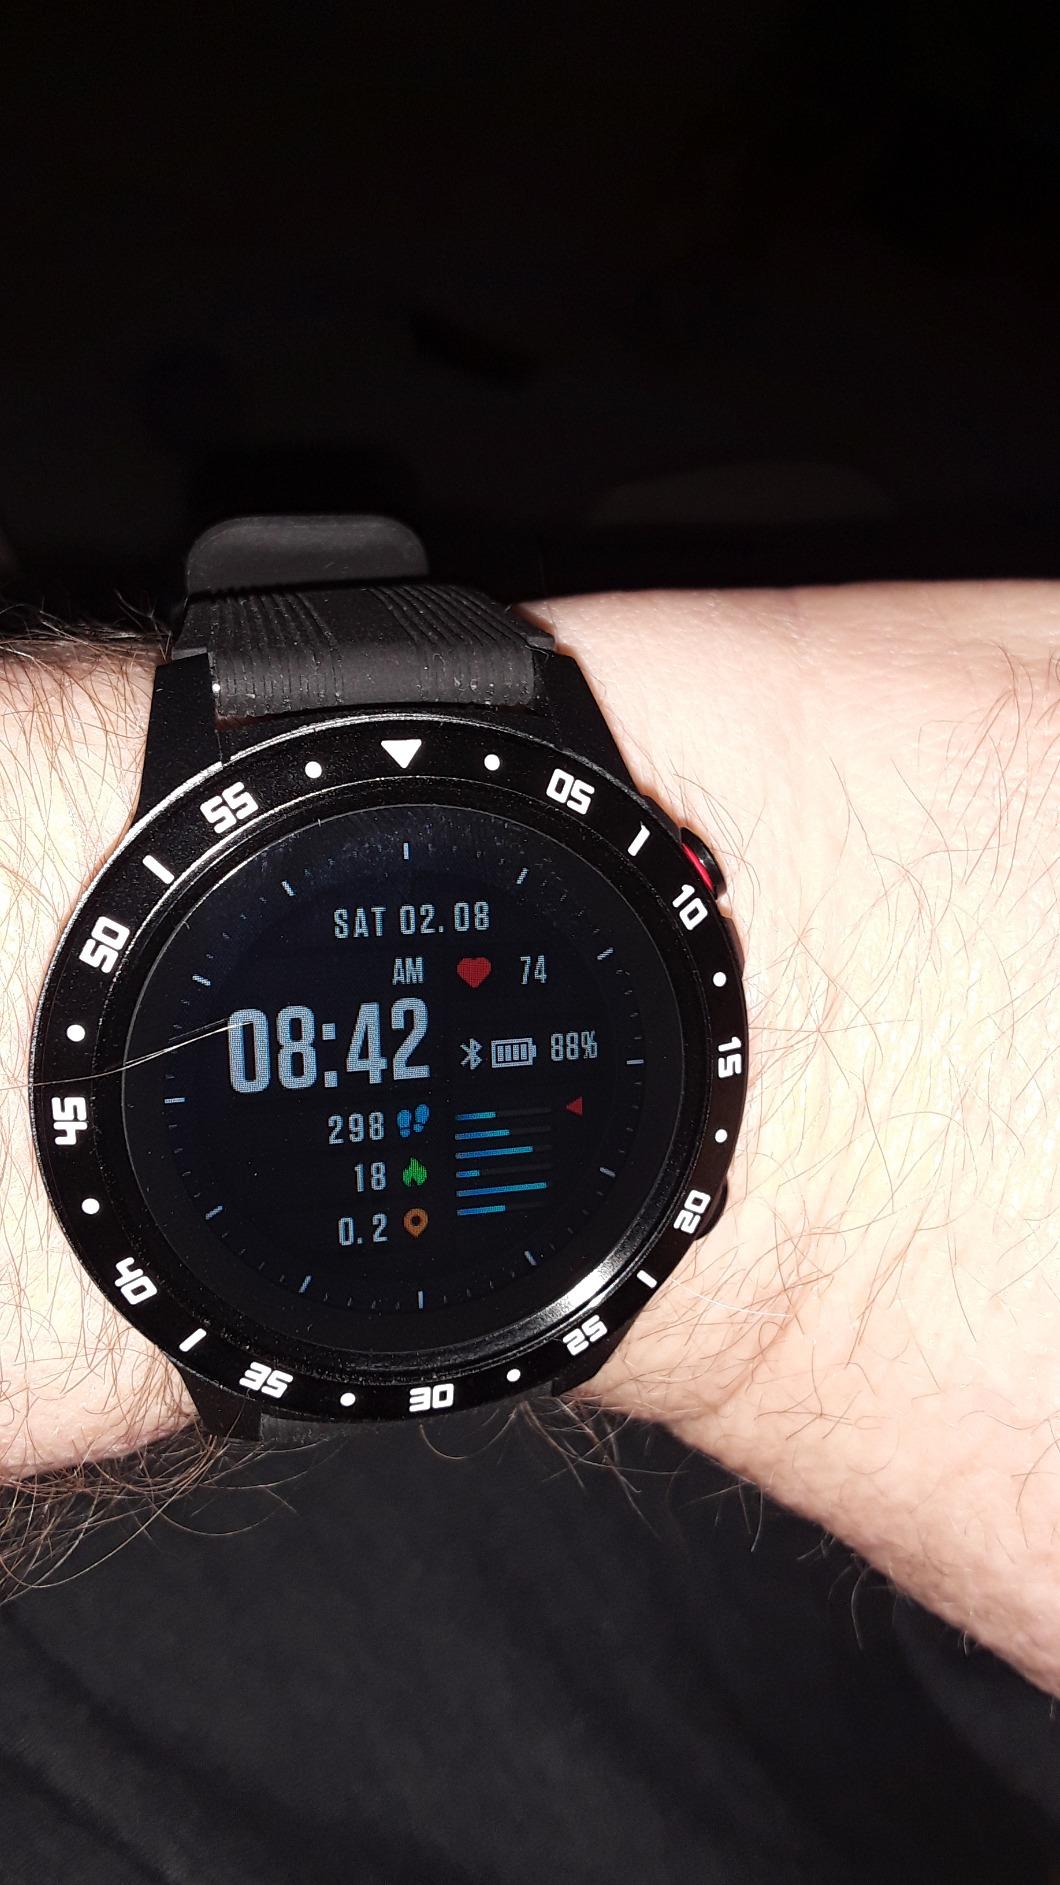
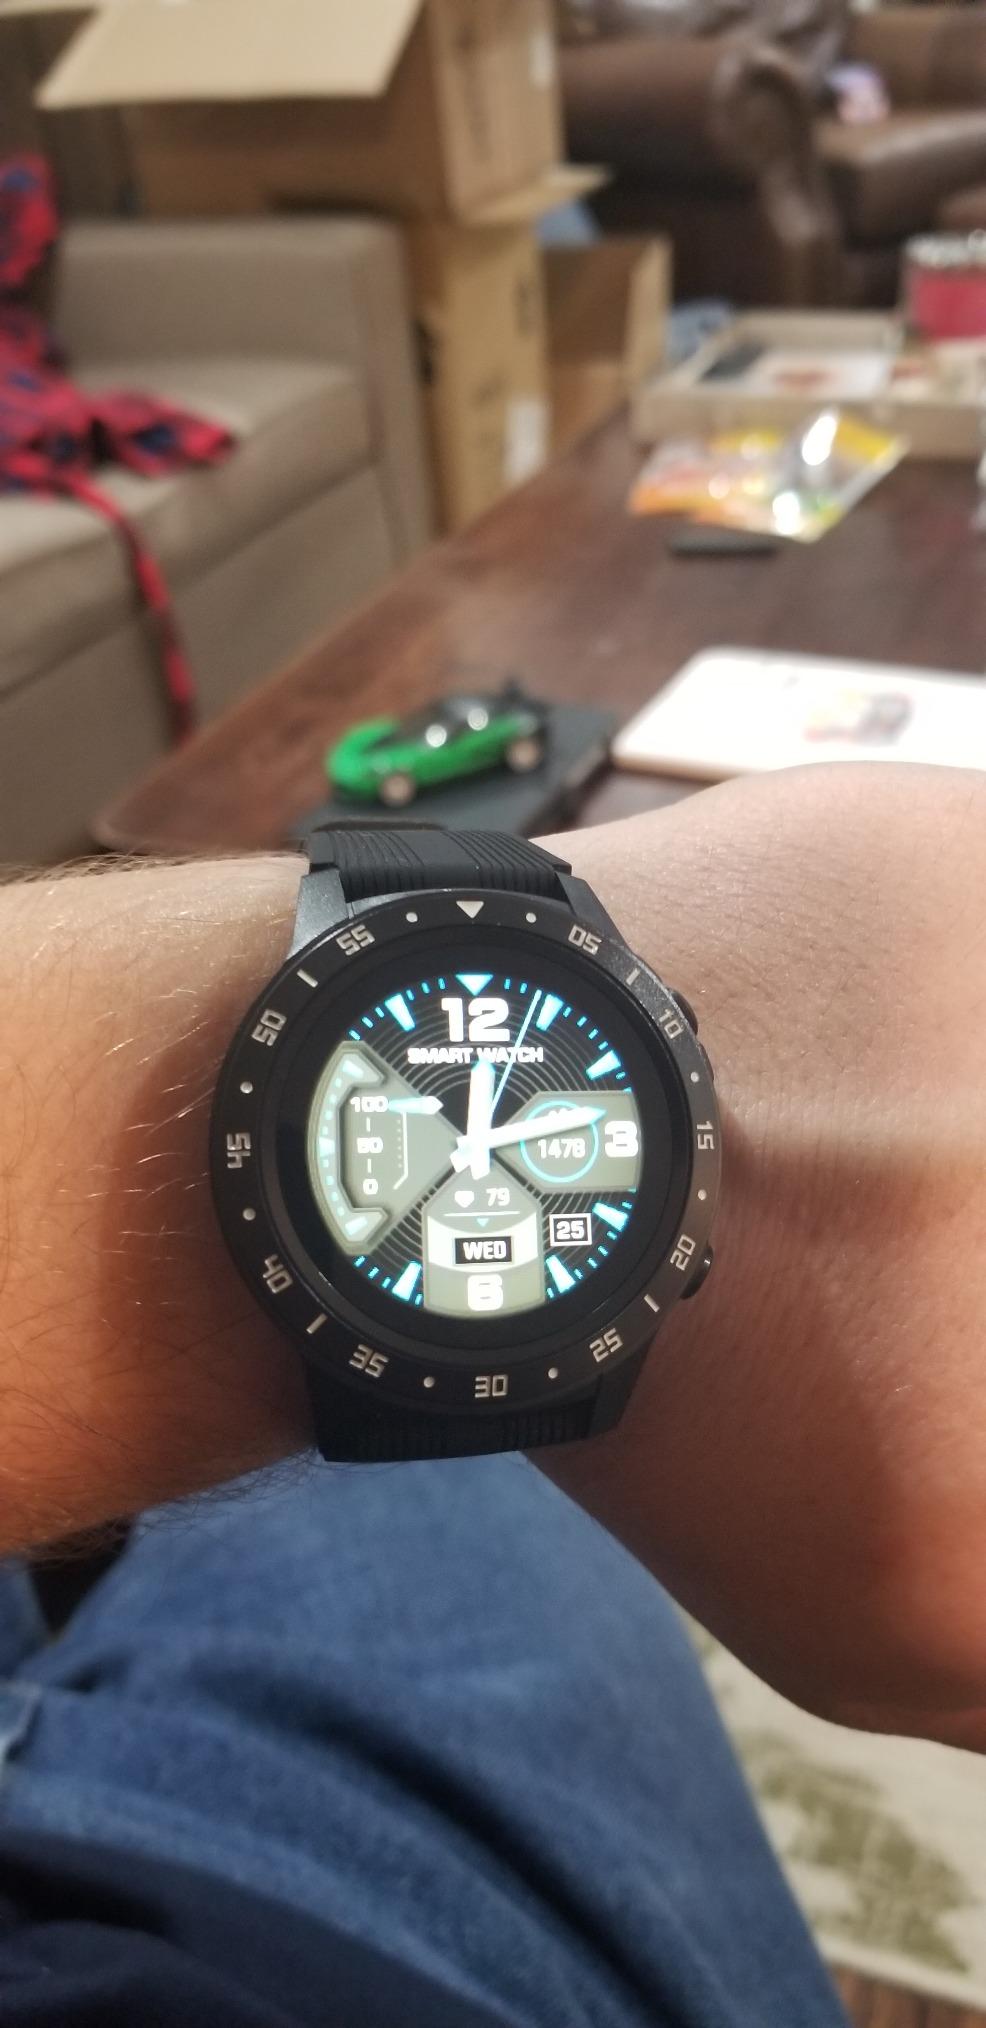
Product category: smartwatch
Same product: yes